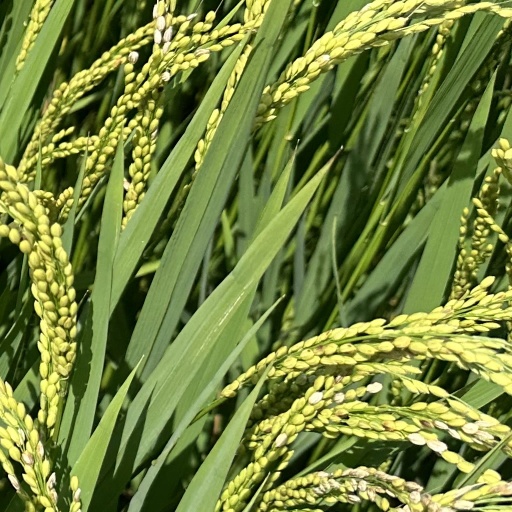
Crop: rice